Manuel Balcells i Díaz

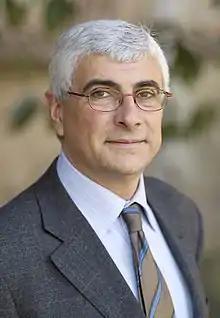

Manuel Balcells i Díaz (born 9 January 1958 in Ripoll) is a Spanish politician from Catalonia.